KW – Das Heizkraftwerk

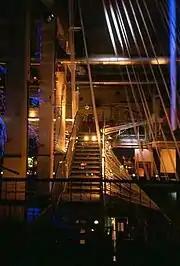
Stairway to the upper area

The nightclub, which in everyday language often was just called "KW" or "Kraftwerk" (English: power plant), opened in 1996 in a former combined heat and power plant on the grounds of the "Kunstpark Ost", a former factory site of 90.000 m close to the Ostbahnhof train station in Munich's Berg am Laim district. It was the first large techno club on the grounds of the Kunstpark factory site.